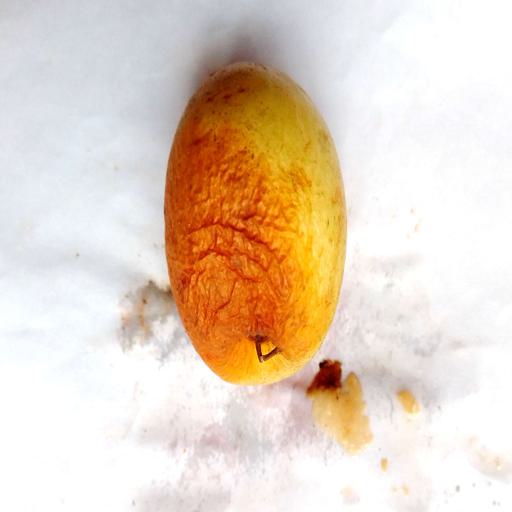
Label: bruised